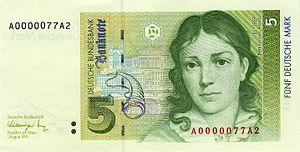
Bettina von Arnim, Baronne d'Arnim, née Elisabeth Catharina Ludovica Magdalena Brentano le 4 avril 1785 à Francfort-sur-le-Main, morte le 20 janvier 1859 à Berlin, est une femme de lettres et une nouvelliste romantique allemande.